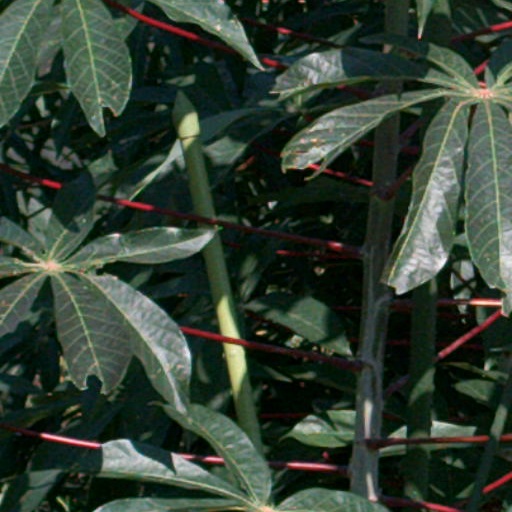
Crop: cassava